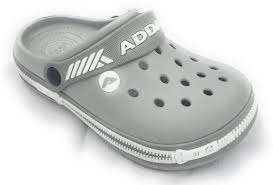
Label: Clog